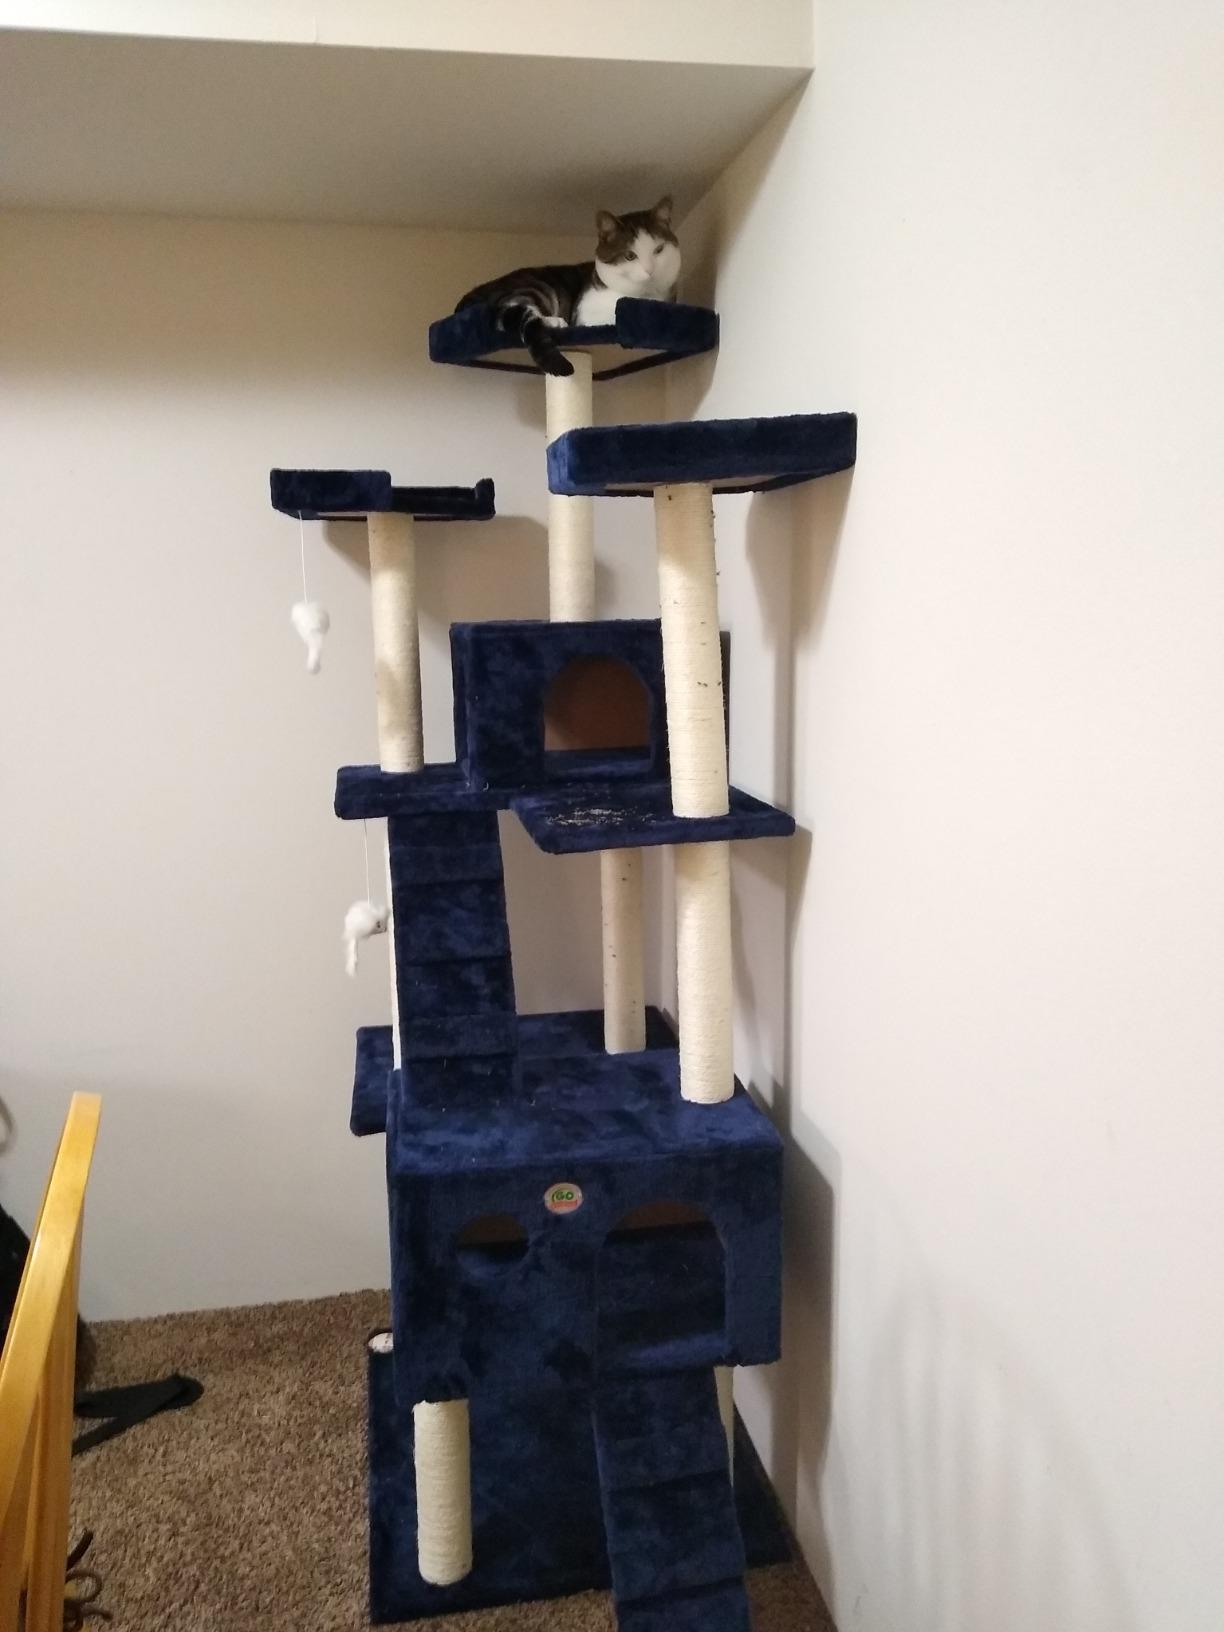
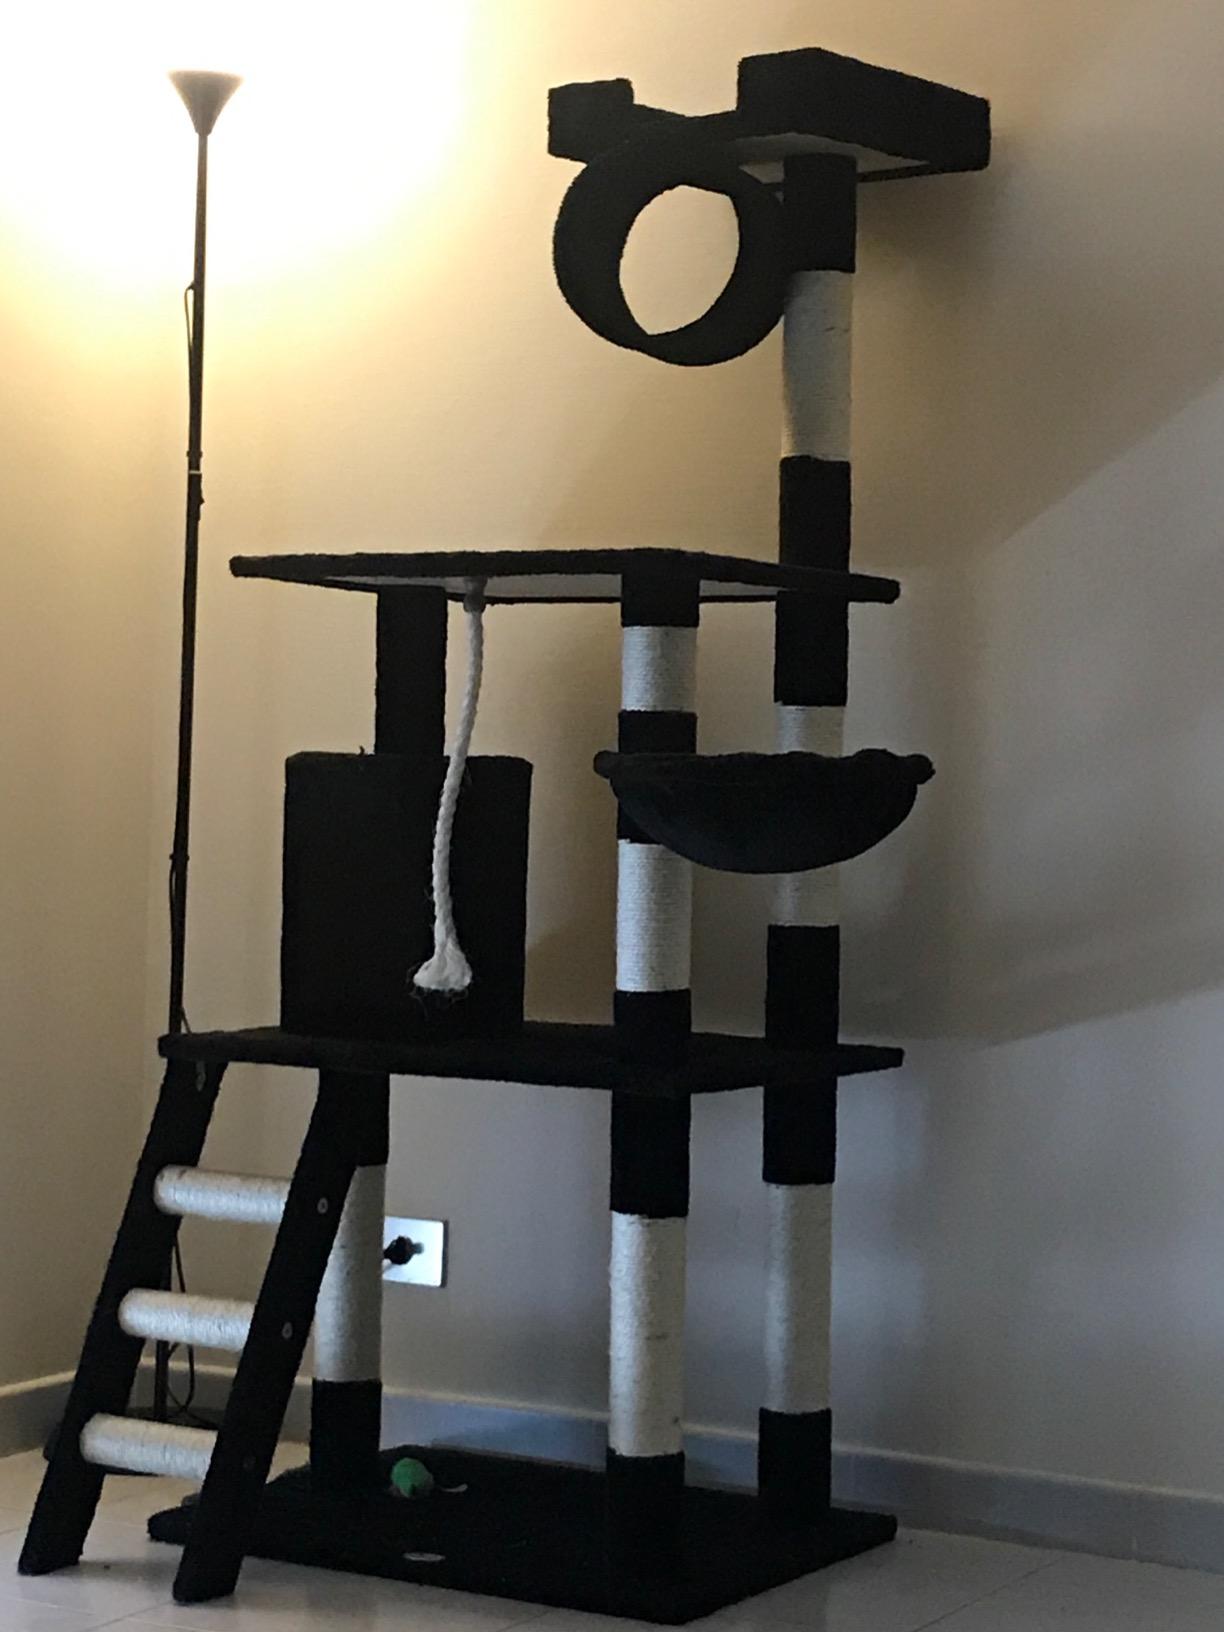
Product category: items_cat tree
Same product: no